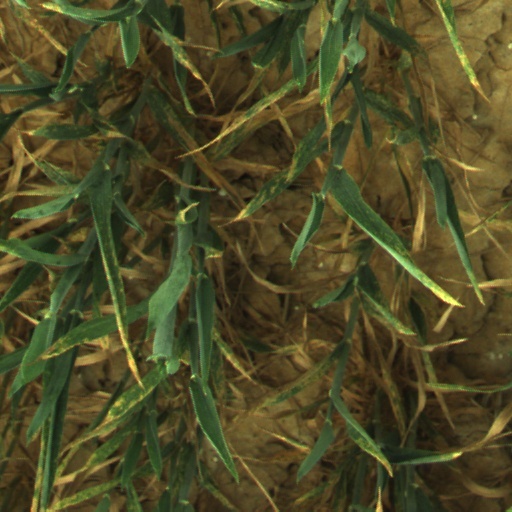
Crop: wheat